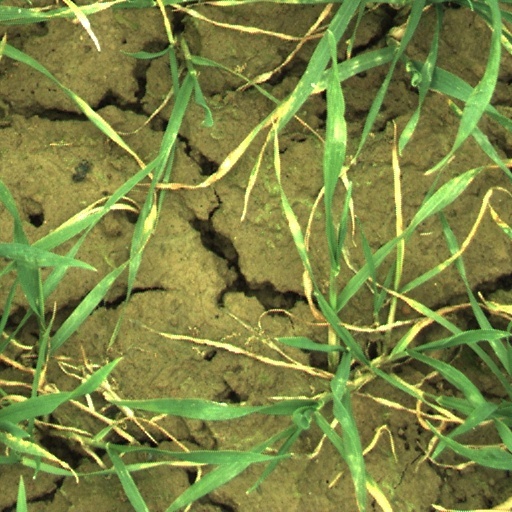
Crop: wheat